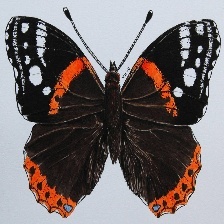
Species: RED ADMIRAL
Butterfly family (ImageNet category): admiral